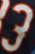
Number: 3